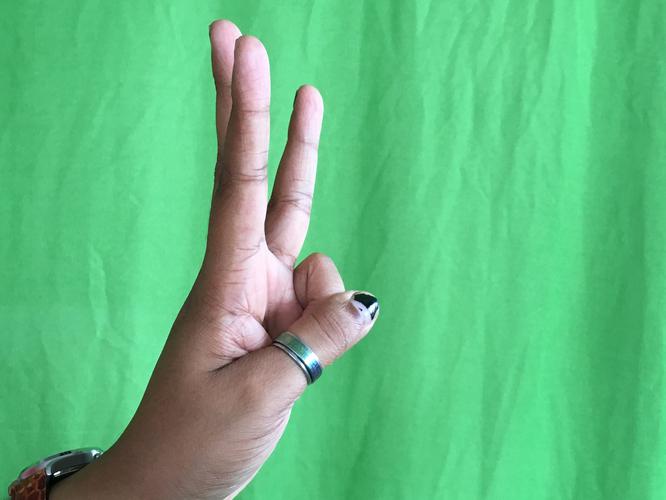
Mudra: Trishulam
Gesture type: single_hand